Italian War of 1494–1495

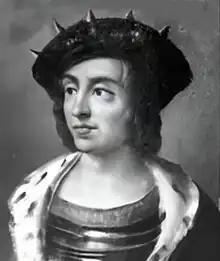
Alleged portrait of King Ferdinand.

The French army camped in Asti on September 11, where Charles VIII received the homage of his supporters: first of all Duke Ludovico Sforza with his wife Beatrice d'Este and his father-in-law Ercole d'Este, Duke of Ferrara. Margarita dè Solari, an eleven-year-old girl (in 1495 she dedicated Les Louanges du Mariage to him), staying in her father's Palace in Asti, listened to his hatreds. He immediately recalled his cousin Luigi d'Orleans to Asti from Genoa, who arrived on 15 September.